Tongan castaways

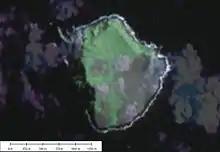
Ata island

The Tongan castaways were a group of six Tongan teenage boys who shipwrecked on the uninhabited island of Ata in 1965 and lived there for 15 months until their rescue. The boys ran away from their boarding school on the island of Tongatapu, stealing a boat in their escape. After a storm wrecked the boat, they drifted to the abandoned, remote island of Ata and managed to keep themselves in good order for the duration under the circumstances. Long thought dead, they were discovered and rescued in September 1966 by Australian lobster fisher Peter Warner.